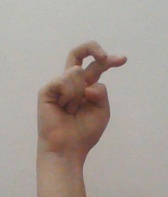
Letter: zay